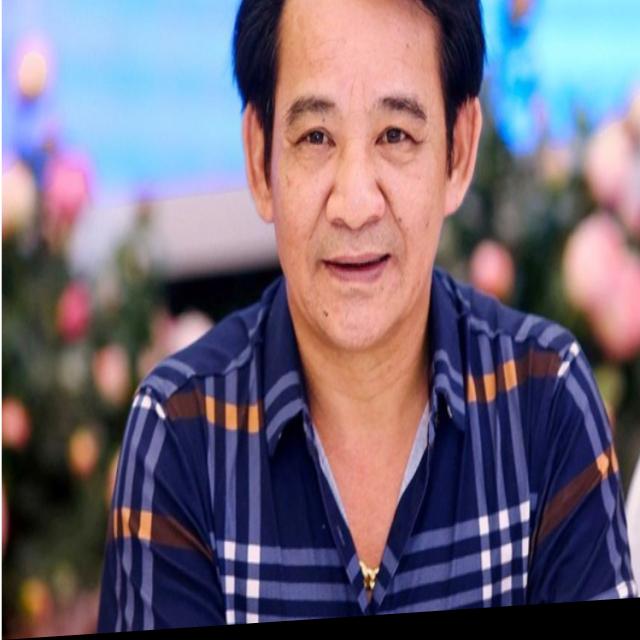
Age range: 45-64